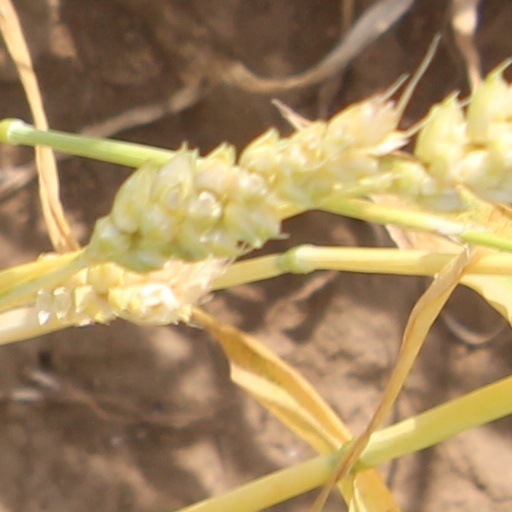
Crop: wheat